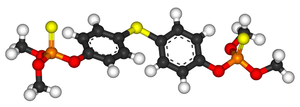
Le téméphos est organophosphate larvicide employé dans le traitement des eaux infestées par divers insectes contagieux, notamment les moustiques, les anophèles, et les larves de simulies.